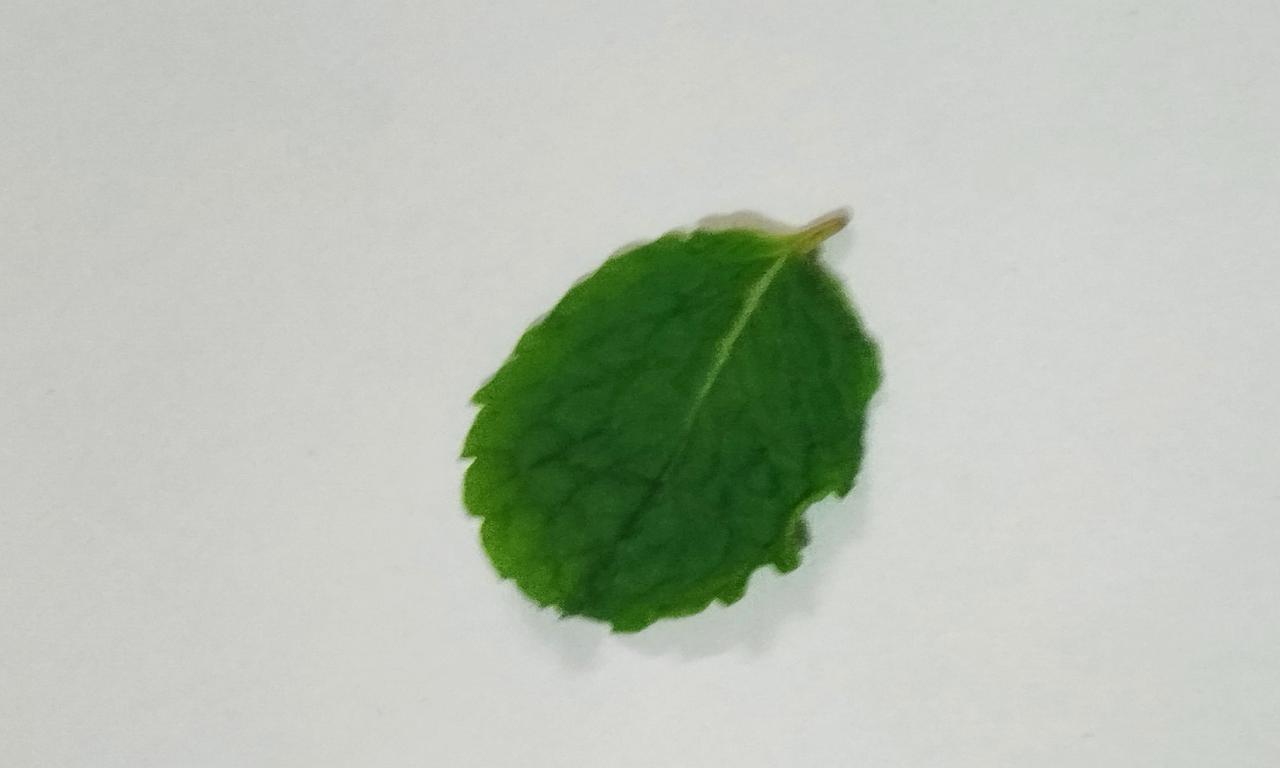
Label: Fresh